Crime in Chicago

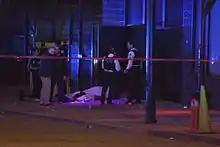
CPD working a murder crime scene in Englewood, 2015

Former Chicago Police Superintendent Garry McCarthy said a pervasive "no-snitch code" on the street remains the biggest reason more murders aren't being solved in Chicago, adding, "We're not doing well because we're not getting cooperation [...] They don't feel protected when they come forward. They feel that police will throw them under a bus, and they still have to live in the neighborhood." By 2016, Chicago's murder clearance rate had dropped to only 21%, and its detective force had dwindled from 1,151 in 2009 to 863 as of July 2016. Warmer months have significantly higher homicide rates, and over 70% of homicides take place between 7 pm and 5 am.